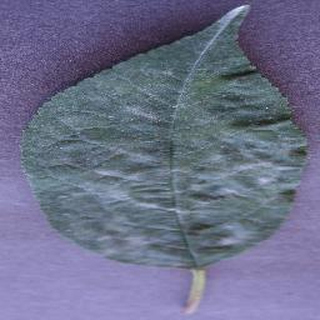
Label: cherry_powdery_mildew